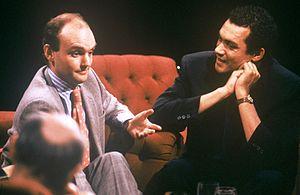
Bruce Oldfield, né le 14 juillet 1950 à Londres, est un styliste et créateur de mode britannique, connu pour ses créations de vêtements de cérémonie.